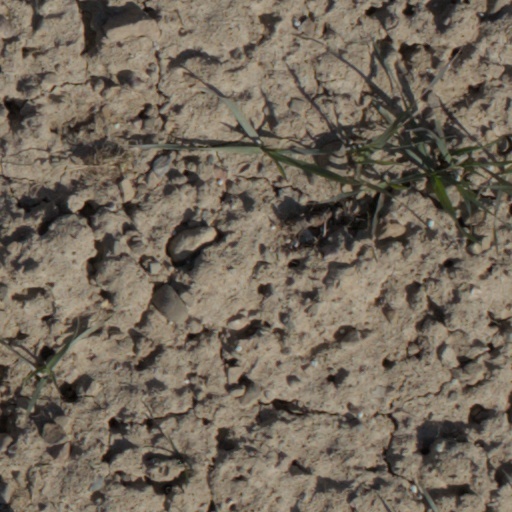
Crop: wheat